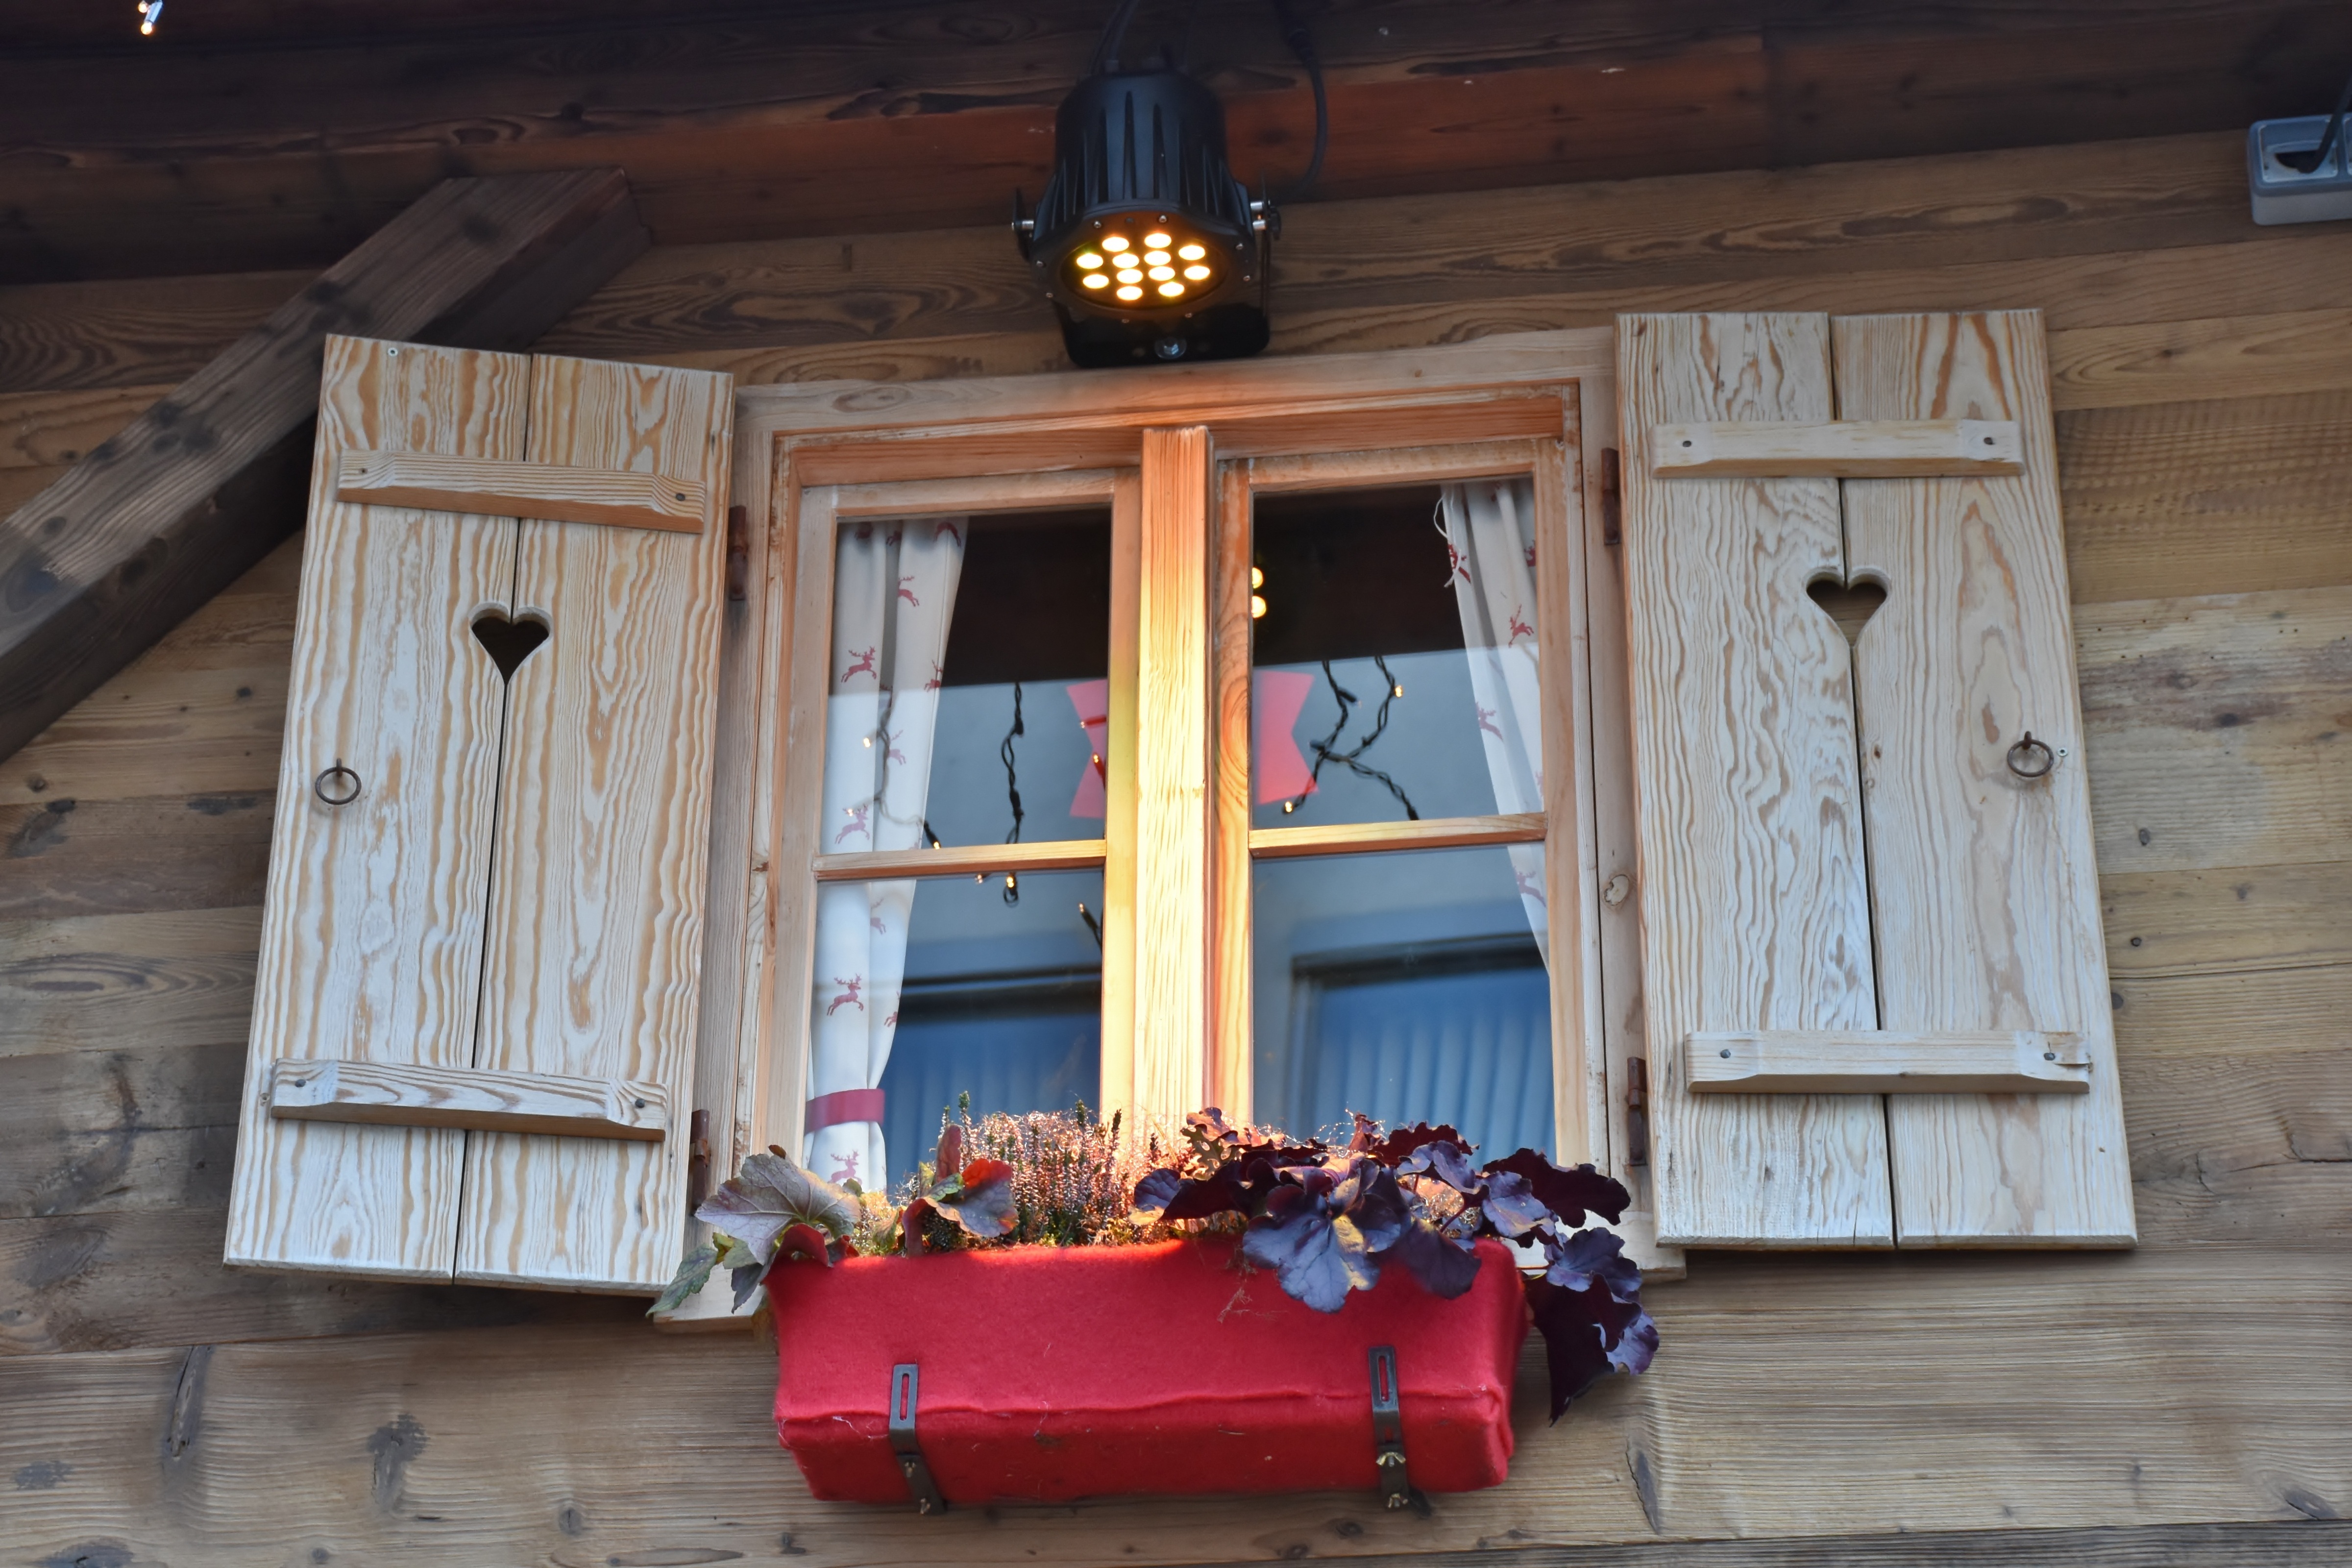
wood, house, window, barn, home, shed, cottage, romantic, living room, furniture, room, christmas, lighting, shutter, interior design, advent, log cabin, mood, wooden windows, christmas lights